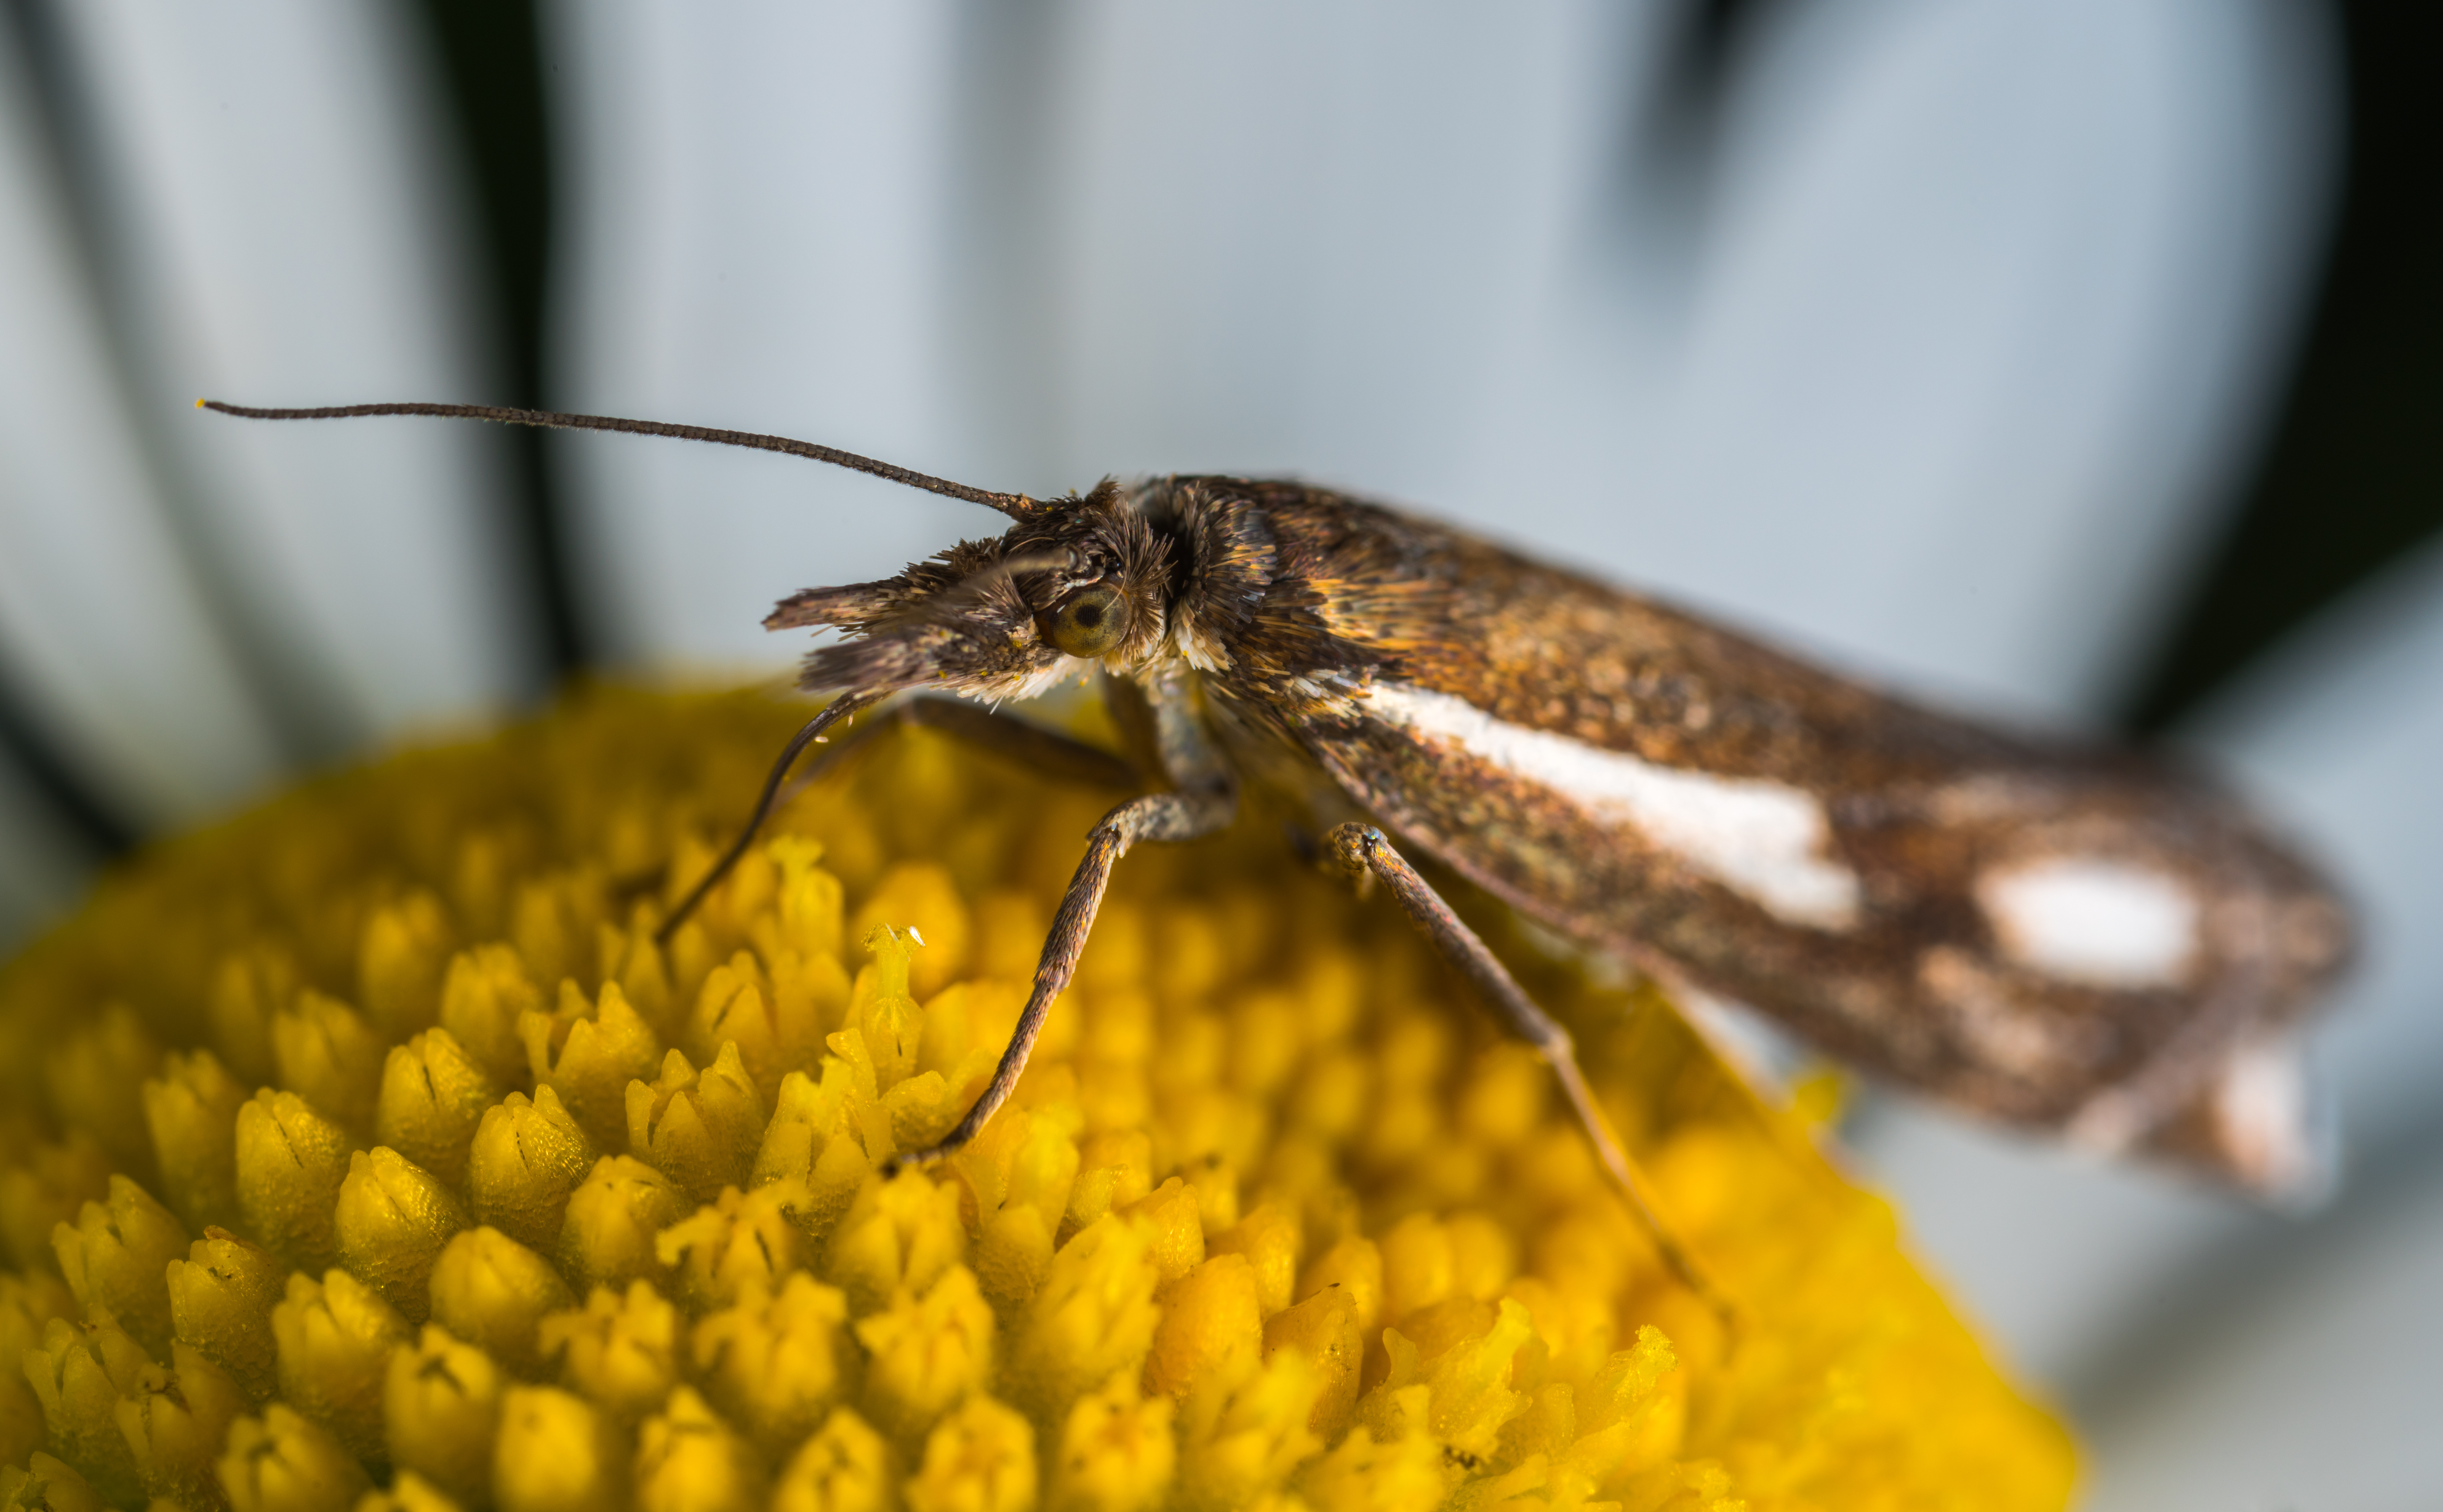
insect, moth, macro, macro photography, fauna, invertebrate, moths and butterflies, close up, pest, organism, pollinator, arthropod, membrane winged insect, net winged insects, wildlife